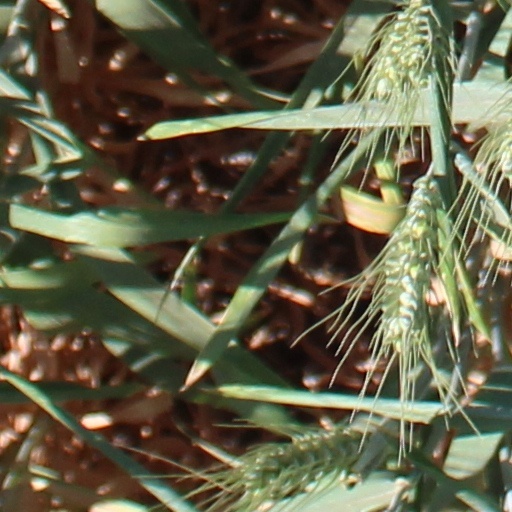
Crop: wheat